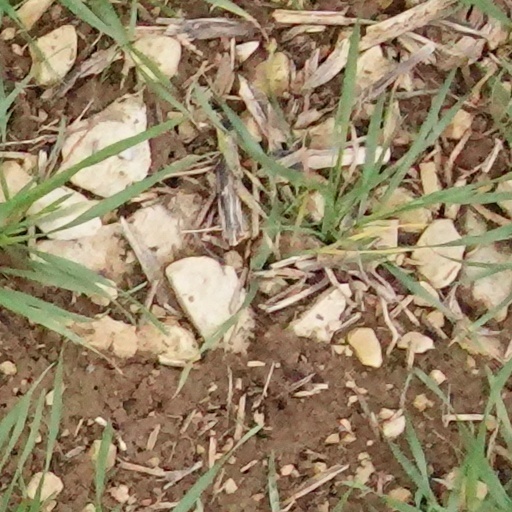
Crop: wheat